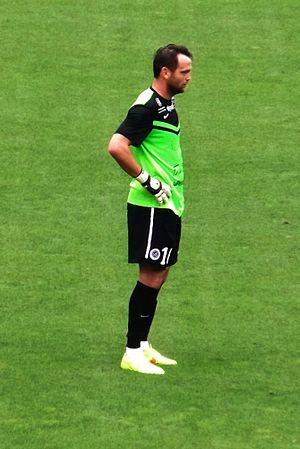
Geoffrey Jourdren, août 2014.
Geoffrey Jourden est un footballeur français né le 4 février 1986 à Meaux qui évolue au poste de gardien de but. Il commence sa carrière professionnelle au Montpellier Hérault Sport Club en 2006, et il quitte le club héraultais à la fin de la saison 2016-2017.